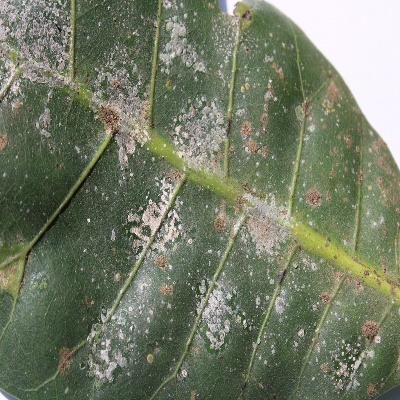
Crop: Cashew
Condition: red rust